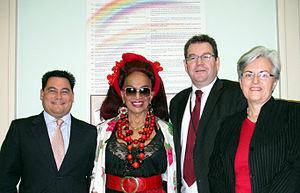
Carmen Rupe, née Trevor Rupe et tout simplement connue sous le nom de Carmen est une drag queen, directrice de maison close, militante anti-discrimination, et militante contre le VIH néo-zélandaise et australienne. Elle est une femme transgenre.